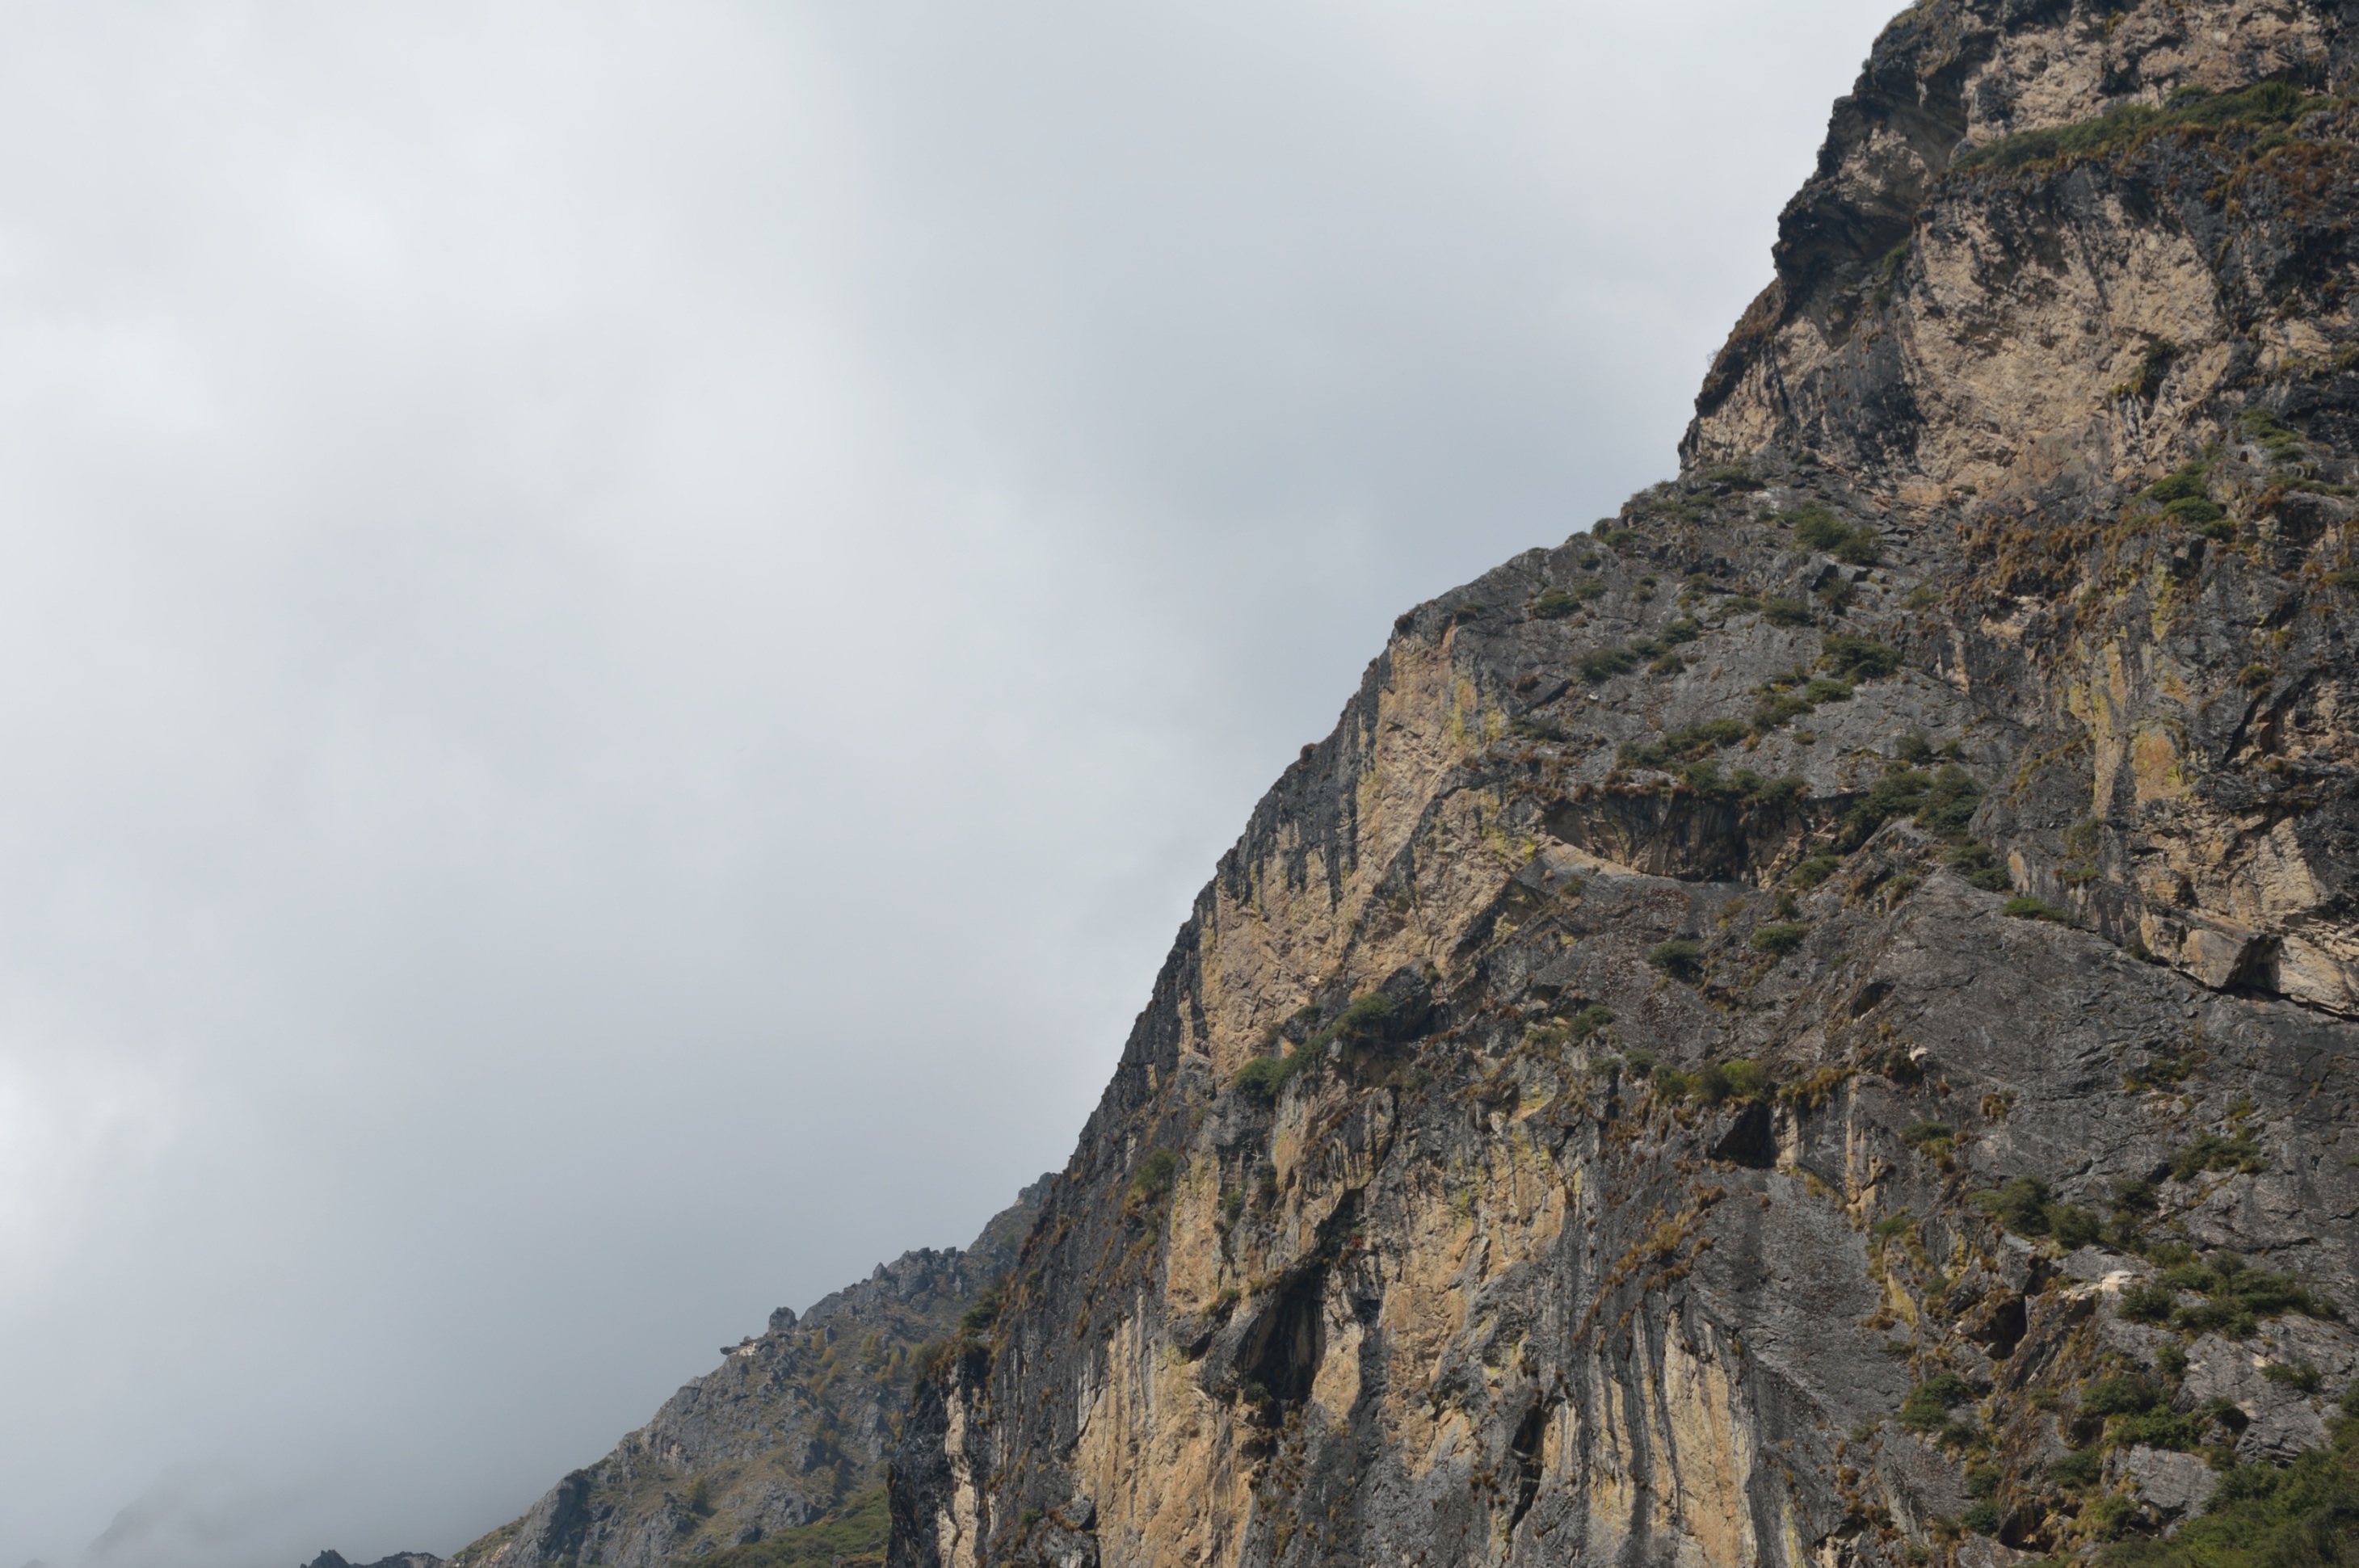
rock, walking, mountain, adventure, mountain range, cliff, terrain, ridge, summit, mountaineering, geology, sports, alps, plateau, landform, mountain pass, mountainous landforms, geological phenomenon